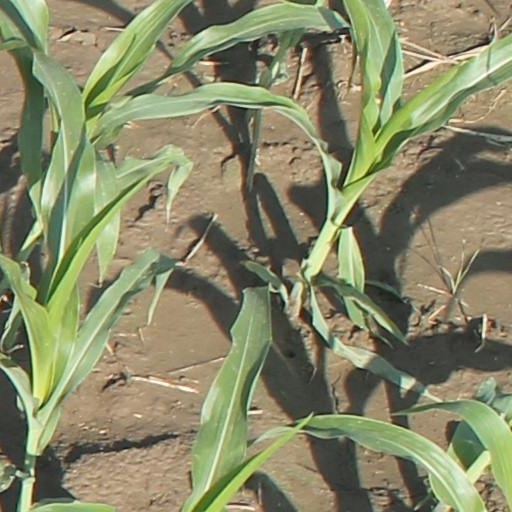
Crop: maize; corn